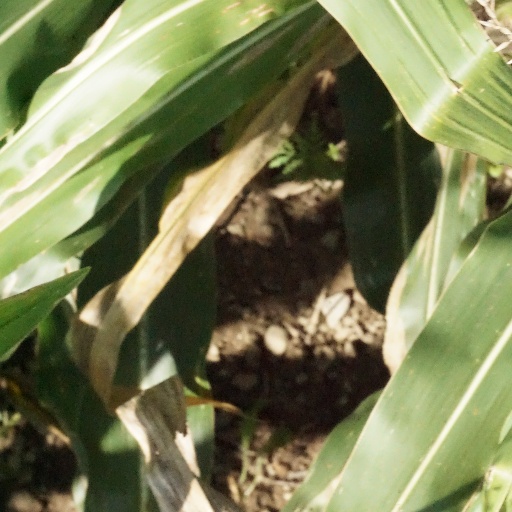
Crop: maize; corn